Willemsoord Dry Dock I

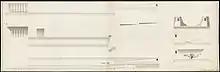
Dry dock design Drawing

In 1813 construction of the pump building started with digging a pit for its foundation. Soon, quicksand and water seemed to have joined forces to prevent construction. However, perseverance prevailed and digging reached the required depth. Thirty piles were then driven into the ground, and work for that year was finished.